Barelvi movement

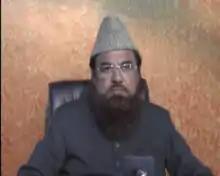
Mufti Mukarram Ahmad Shahi Imam of Fatehpuri Mosque, Delhi

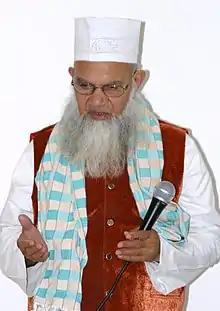
Huzur Shaikhul Islam Syed Mohammed Madni Ashraf

"India Today" estimated that over two-thirds of Muslims in India adhere to the Sufi-oriented Ahle Sunnat (Barelvi) movement.